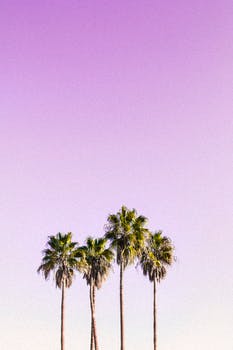
Label: No Watermark